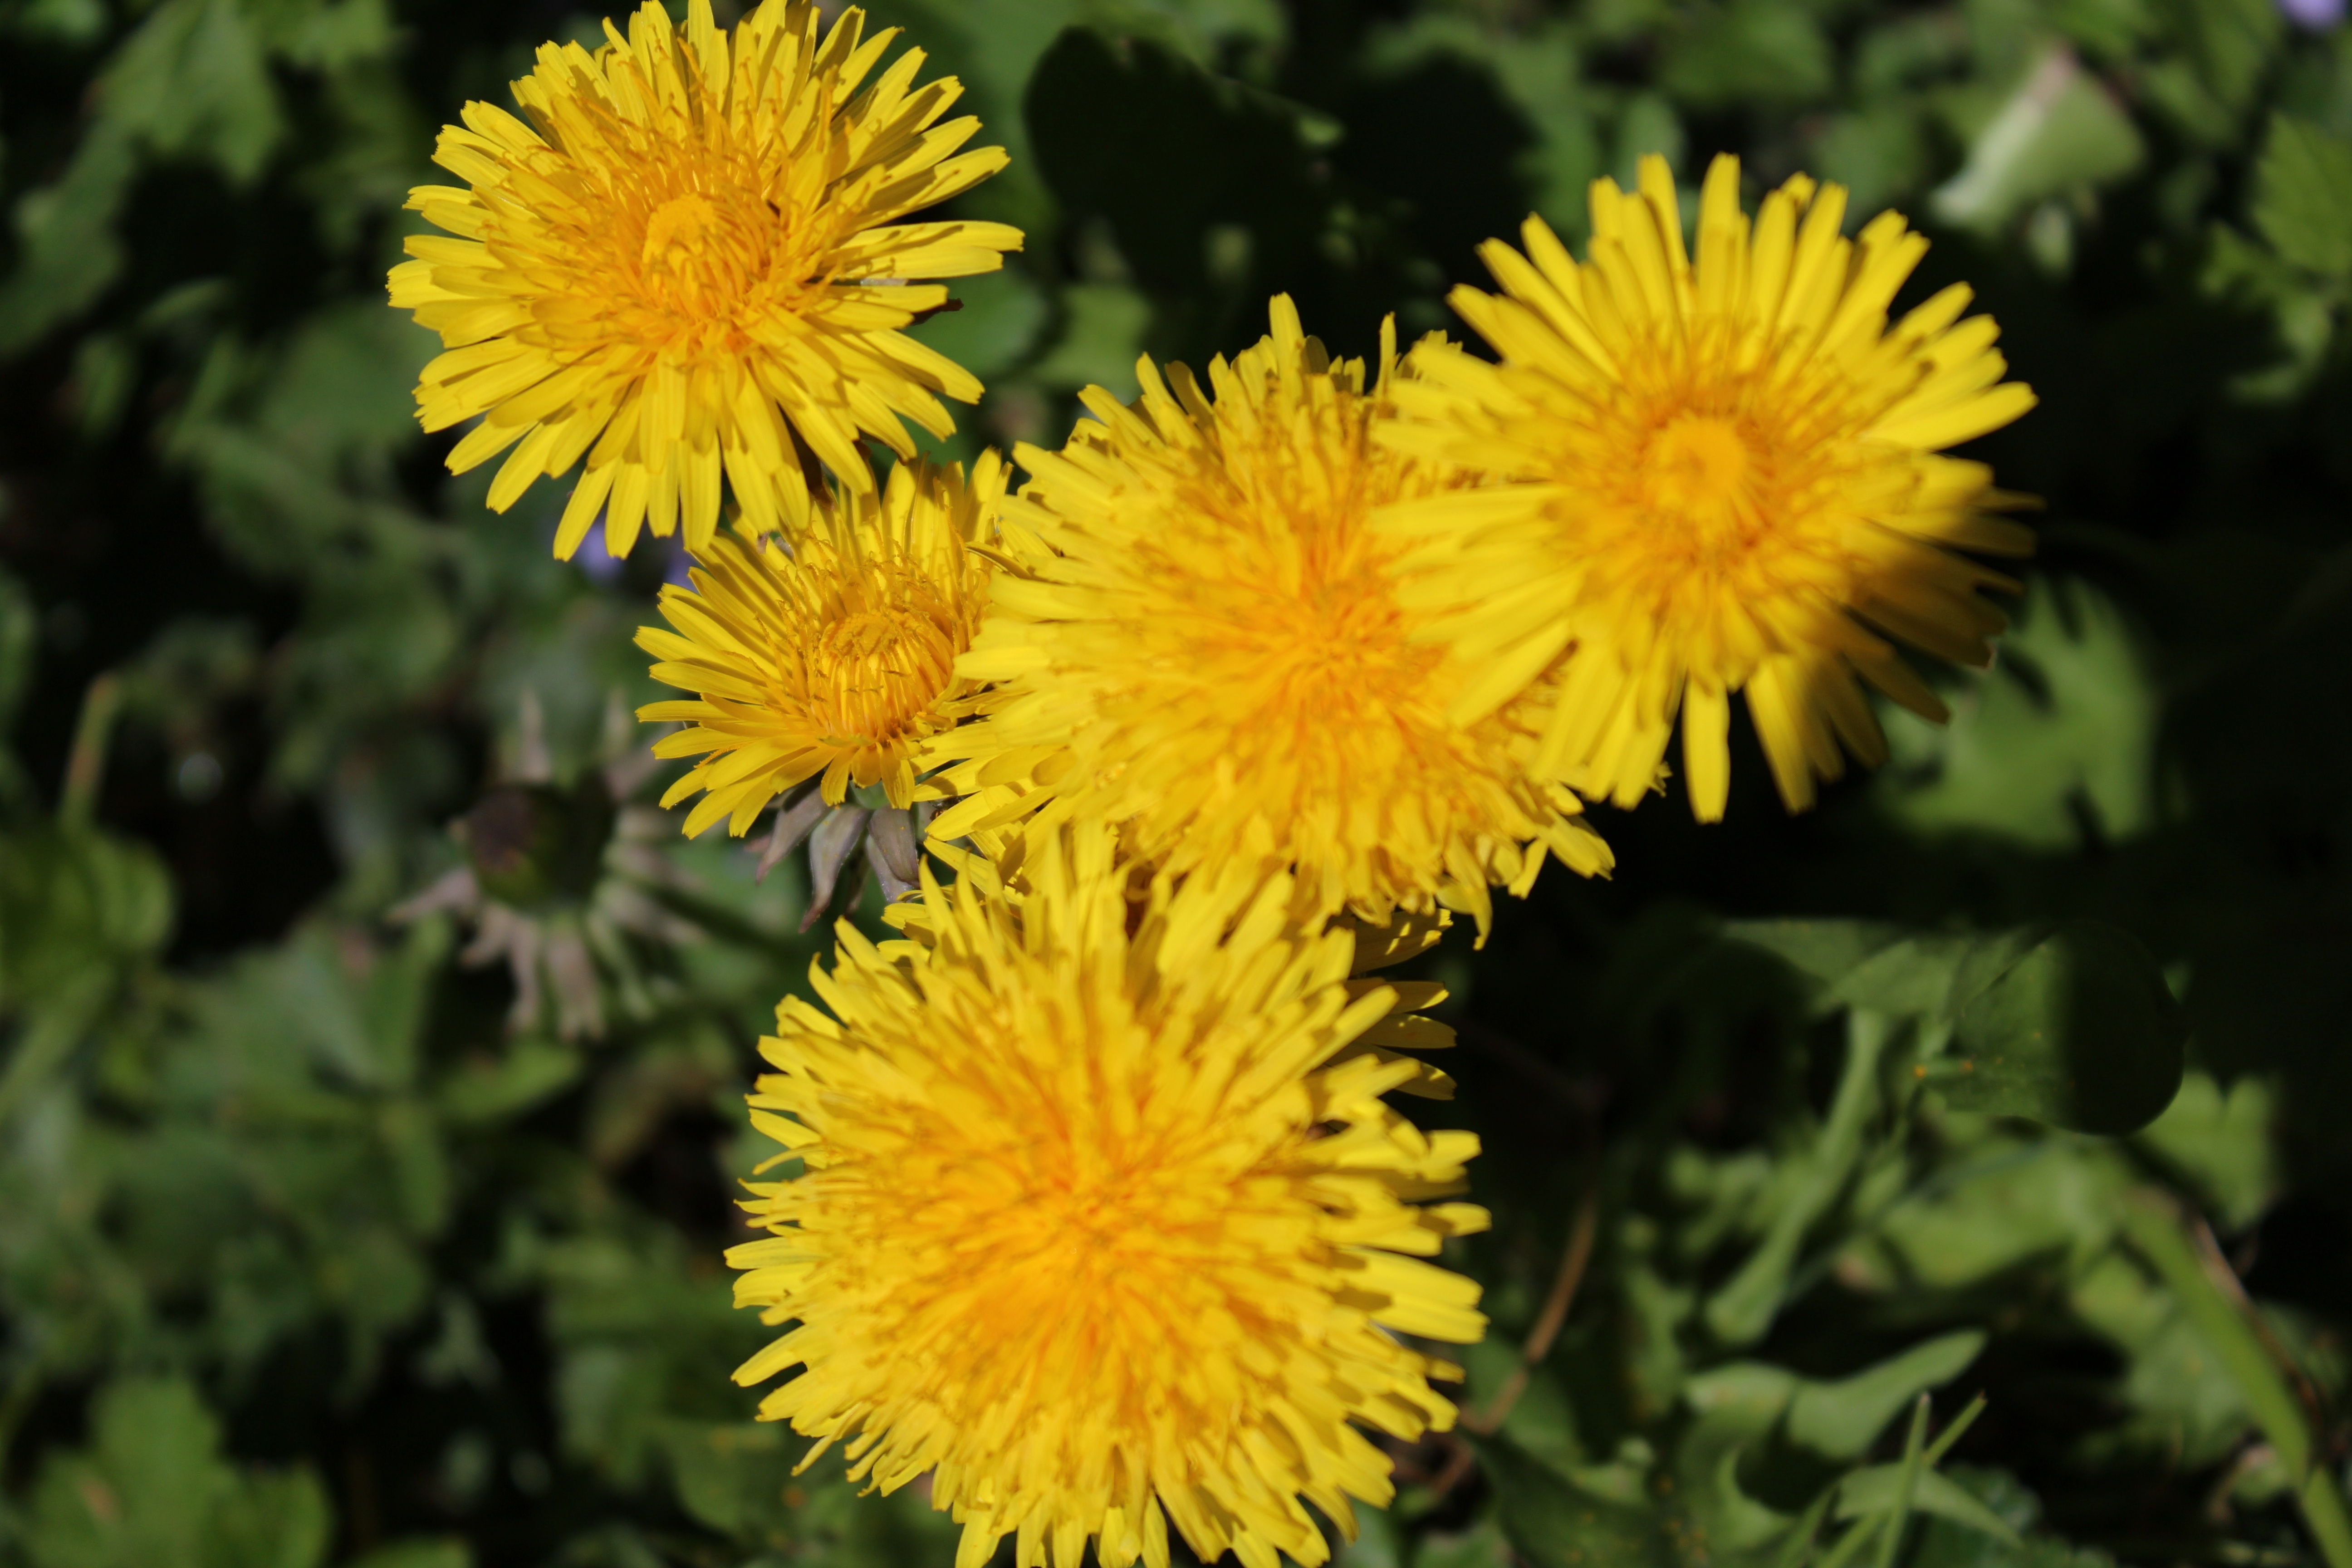
nature, grass, plant, meadow, dandelion, flower, petal, bloom, summer, spring, macro, botany, yellow, garden, close, flora, yellow flower, wildflower, pointed flower, macro photography, flowering plant, daisy family, annual plant, land plant, chrysanths, sow thistles